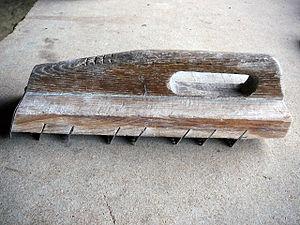
Un chemin de fer, outils de tailleur de pierre
Le chemin de fer est un outil des tailleurs de pierre, qui sert à aplanir une face de pierre tendre ou semi ferme. Mis au point au XIXᵉ siècle pour remplacer le taillant, il a permis de gagner en rapidité d'exécution. L'outil est tenu à deux mains et s'emploie comme un rabot. La matière est retirée uniquement lorsque l'outil est poussé vers l'avant. Son manche est en bois de hêtre.